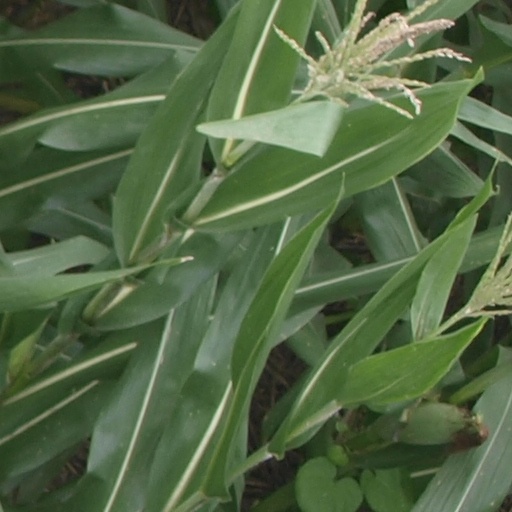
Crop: maize; corn